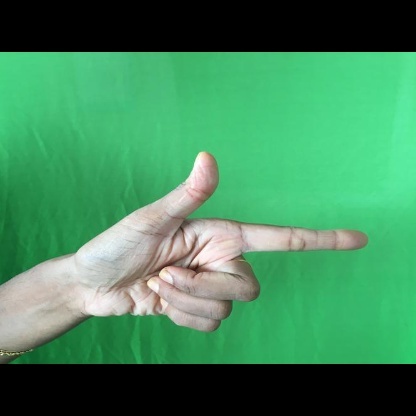
Mudra: Chandrakala